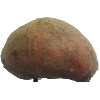
Label: Potato Sweet 1